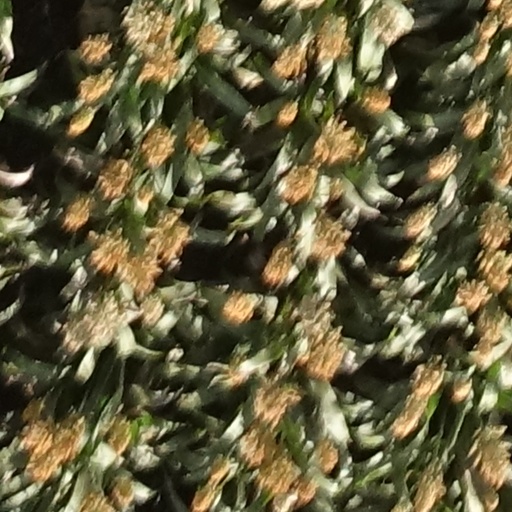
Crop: sorghum